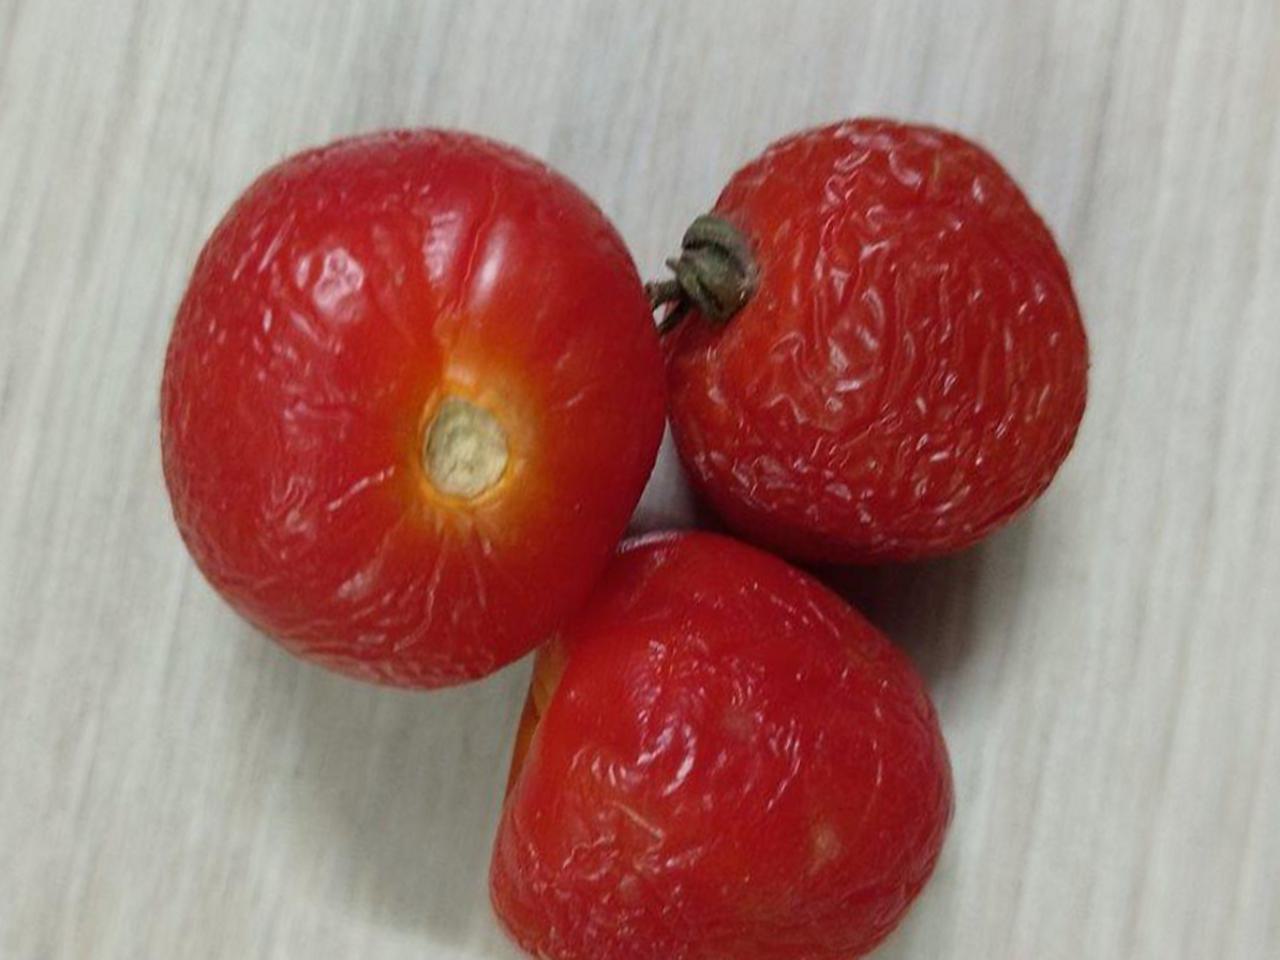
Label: Rotten